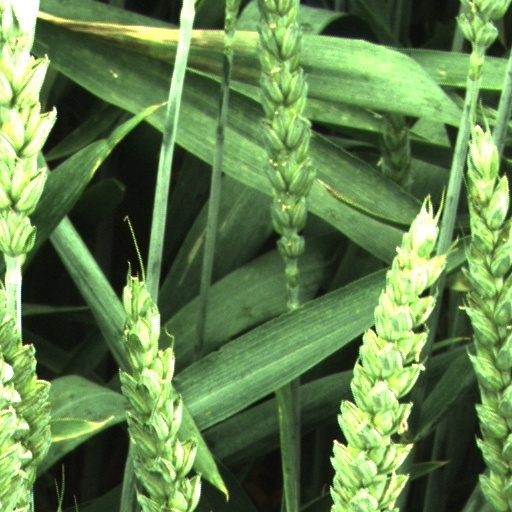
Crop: wheat